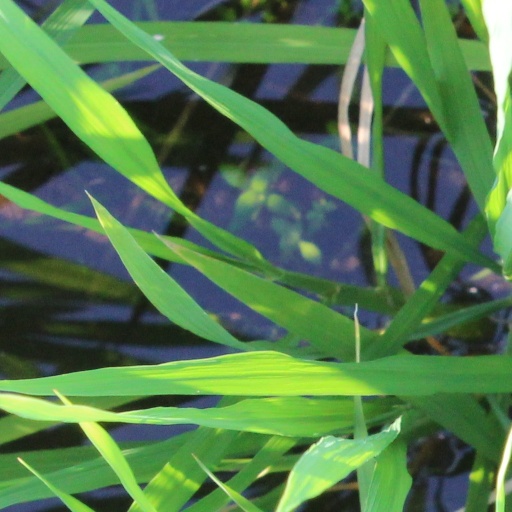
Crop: rice